Jeff Winger

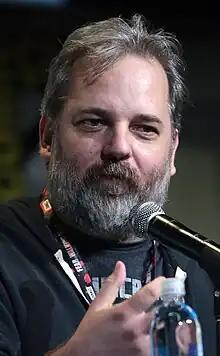
Dan Harmon, the creator of "Community" and a source of inspiration for Jeff's character

Jeff's last name was originally Crocker. His new last name, Winger, was named after Bill Murray's character John Winger in the film "Stripes". Jeff's archetype—a narcissistic egoist—was derived from "Community" producer Dan Harmon, who was inspired to create the show following his experience with a Spanish study group at Glendale Community College. Harmon, who self-described himself as agoraphobic and solipsistic, developed a deeper relationship with the members of his study group. According to Harmon, "I had spent all of my life empowering myself, proving I was a big boy and could do whatever I wanted. But that's only half of a life. So, in that respect, [Jeff Winger] is me."